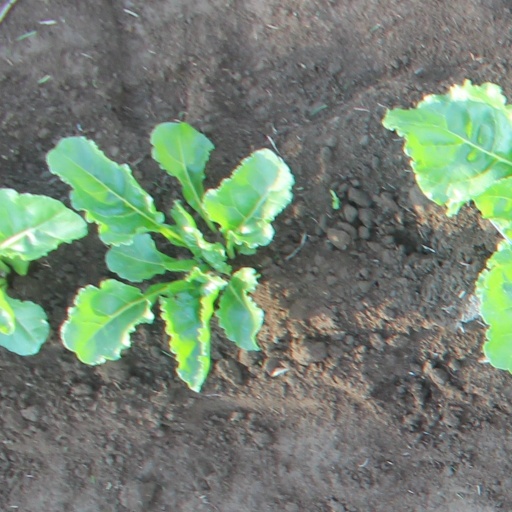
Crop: sugar beet